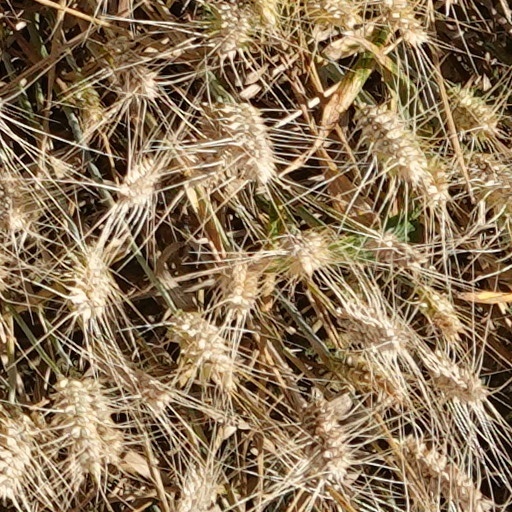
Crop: wheat